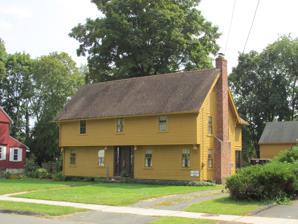
Building: Deacon John Moore House
Country: United States of America
Year built: 1664
Historic house in Connecticut, United States United States historic place Deacon John Moore House U.S. National Register of Historic Places Deacon John Moore House Show map of Connecticut Show map of the United States Location 37 Elm Street, Windsor, Connecticut Coordinates 41°51′1″N 72°38′46″W / 41.85028°N 72.64611°W / 41.85028; -72.64611 Area less than one acre Built 1664 ( 1664 ) NRHP reference No. 77001416 Added to NRHP August 29, 1977 The Deacon John Moore House is a historic house at 37 Elm Street in Windsor , Connecticut .  The oldest portion of the house was built in 1664, making it one of the oldest houses in the state.  It has been altered and renovated, but retains its original frame and other elements.  It was listed on the National Register of Historic Places in 1977. Description The Deacon John Moore House stands just outside the village center of Windsor, on the south side of Elm Street roughly midway between Broad Street and Spring Street.  It is a 2 + 1 ⁄ 2 -story timber-frame structure, with a steeply pitched gable roof and clapboarded exterior.  The second story projects beyond the first in the colonial garrison style.  The ground floor is five bays across, with two sash windows on either side of the center entrance. The entrance, a modern replacement, is flanked by sidelight windows.  The second floor is three bays across, with equally spaced sash windows. The house was built about 1664, and originally stood facing the Windsor Green at the corner of Broad and Elm Streets.  It was probably moved once around 1805, and again to its present location in 1897.  At that time it retained its eastern-facing orientation; it was rotated in 1938 to face the street. History John Moore was likely the brother of Thomas Moore.  Both men were born in England and moved to Windsor.  They arrived from England on the ship Mary and John and landed in Dorchester , Massachusetts in 1630 with two prominent ministers of the time, John Maverick and John Warham. In 1635, part of the group moved to Windsor, Connecticut, but the Moores remained in Dorchester until 1639. In 1651, John Moore was ordained a deacon. He was made deputy governor of Connecticut under John Winthrop .  Moore had one son named John Moore Jr, and four daughters:  Elizabeth Moore (married to Nathaniel Loomis); Abagail Moore (married to Thomas Bissell); Mindwell Moore (married to Nathaniel Bissell); and Hannah Moore (married to John Drake Jr.). In addition to being a deacon, John Moore was also a successful woodworker.  He was, and still is, known for using the foliated vine design, which depicts vines and blossoms carved in shallow relief with flat surfaces.  There was a network of families in Windsor who dominated the woodworking trade, and John Moore was considered to be at the center. See also List of the oldest buildings in Connecticut National Register of Historic Places listings in Windsor, Connecticut References